Memot Circular Earthworks

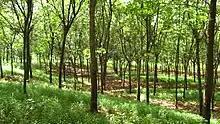
Memot earthwork covered by rubber trees. The elevated portion of the earthwork is in the lower left hand corner and shows a gentle slope towards the center

The sites of the Memot Circular Earthworks are located mostly in discrete eastern Cambodia and border of Vietnam in spaces between lowlands and uplands through the Mekong delta. Each earthwork is a set of two circular embankments that surround an inner platform that is slightly curved. These sites have been studied systematically starting in the 1960s. Each site is unique to the archeological artifacts found there, and studies show that these sites were inhabited over thousands of years. The current landscape of the region may contribute to the underrepresentation of these earthworks in the field of archeology, as the majority of these sites are located in modern rubber tree plantations. Many of the Neolithic period and other prehistoric sites have yet to be studied, however, as political unrest in Cambodia has contributed to inconsistencies in archeological fieldwork.